List of Inter Milan players (25–99 appearances)

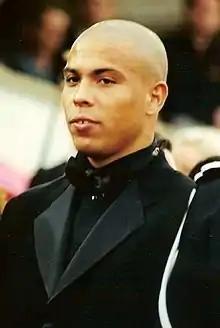
Ronaldo played 99 matches and scored 59 goals. He was part of 1997–98 UEFA Cup winning squad.

Football Club Internazionale Milano is an Italian association football club based in Milan, Lombardy. The club was formed on 9 March 1908 to allow the foreign players to play in Italy. Inter played its first competitive match on 10 January 1909 against their cross-town rivals Milan, in which they lost 3–2. The club won its very first title in 1910 – the 1909–10 Italian Football Championship. Since then, the club has won a further nineteen league titles, along with nine Italian Cups and eight Italian Supercups. They have also been crowned champions of Europe on three occasions by winning two European Cups back-to-back in 1964 and 1965 and then another in 2010. The club experienced the most successful period in their history from, 2006 to 2011, where the club won five successive league titles, equalling the all-time record, by adding three Italian Cups, four Italian Supercups, one UEFA Champions League and one FIFA Club World Cup. During the 2009–10, Inter become the first Italian team to win the Treble and only the second team to win five trophies in a calendar year, in 2010.